Dominion Bridge Company

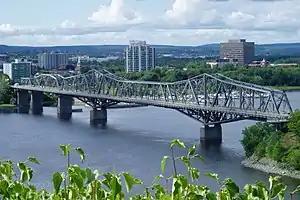
The Alexandra Bridge over the Ottawa River, which the Dominion Bridge Company helped construct

In 1993, the Cedar Group (led by Michel L. Marengere) acquired United Dominion Industries' Dominion Bridge subsidiary, which was then a four-plant operation (Lachine, Amherst, Winnipeg, Edmonton and Regina). Cedar Group kept the Dominion Bridge name alive, renaming itself 'Dominion Bridge Corporation' and bundling the four plants under a subsidiary called 'Dominion Bridge, Inc.' However, in 1998 the company made a disastrous decision to purchase the bankrupt MIL-Davie shipyard in Lauzon, Quebec. The Davie purchase drained Dominion Bridge of its cash reserves and pushed the company into bankruptcy.